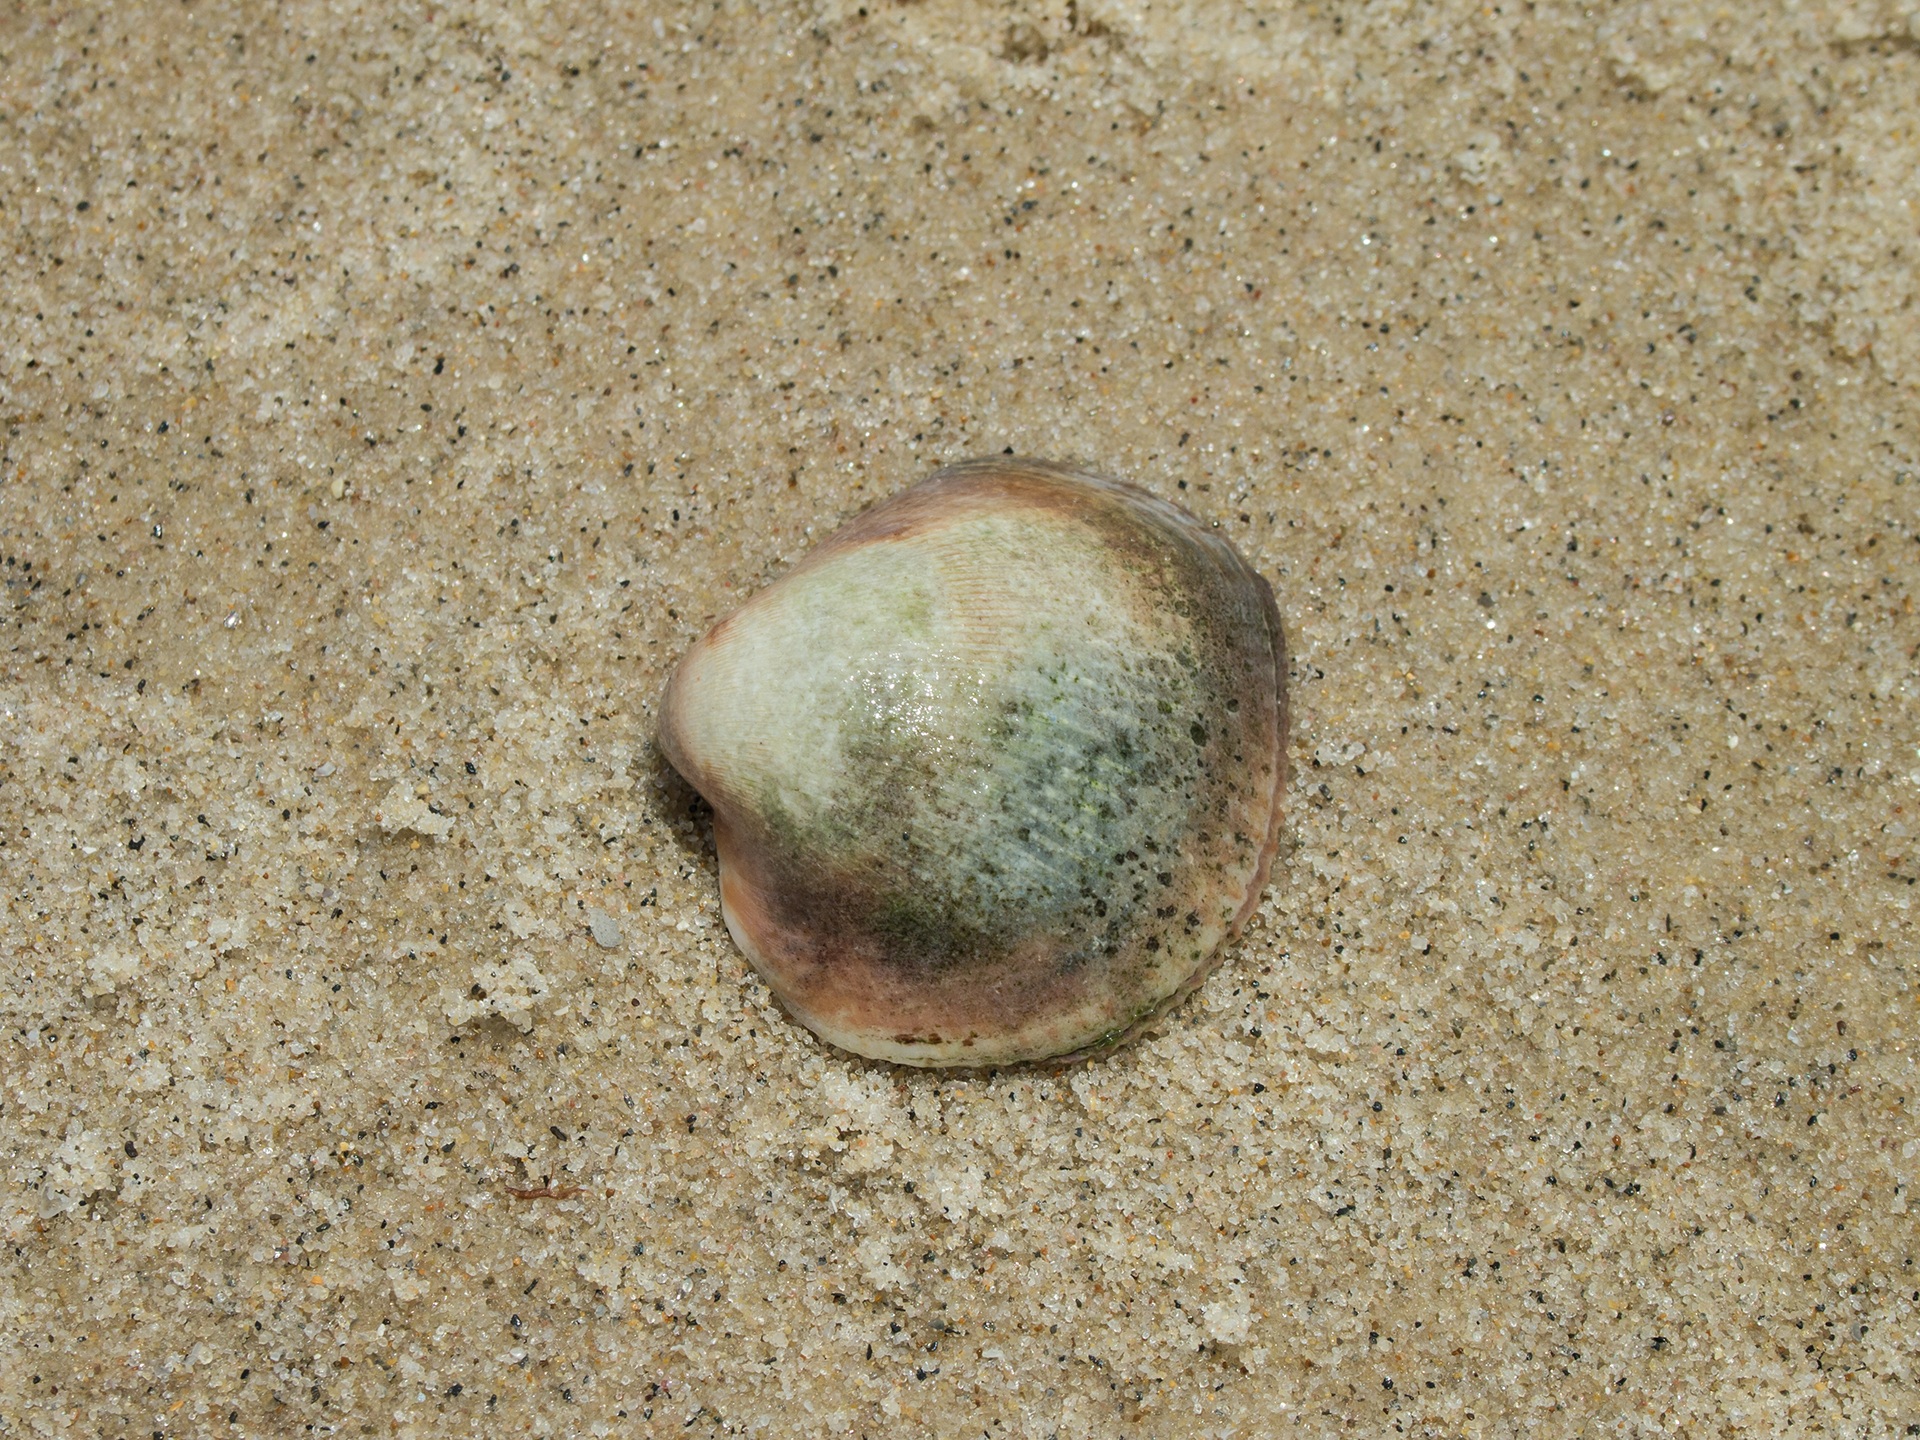
beach, sand, rock, material, invertebrate, seashell, snail, sea snail, snails and slugs